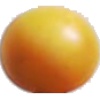
Label: Cherry Wax Yellow 1